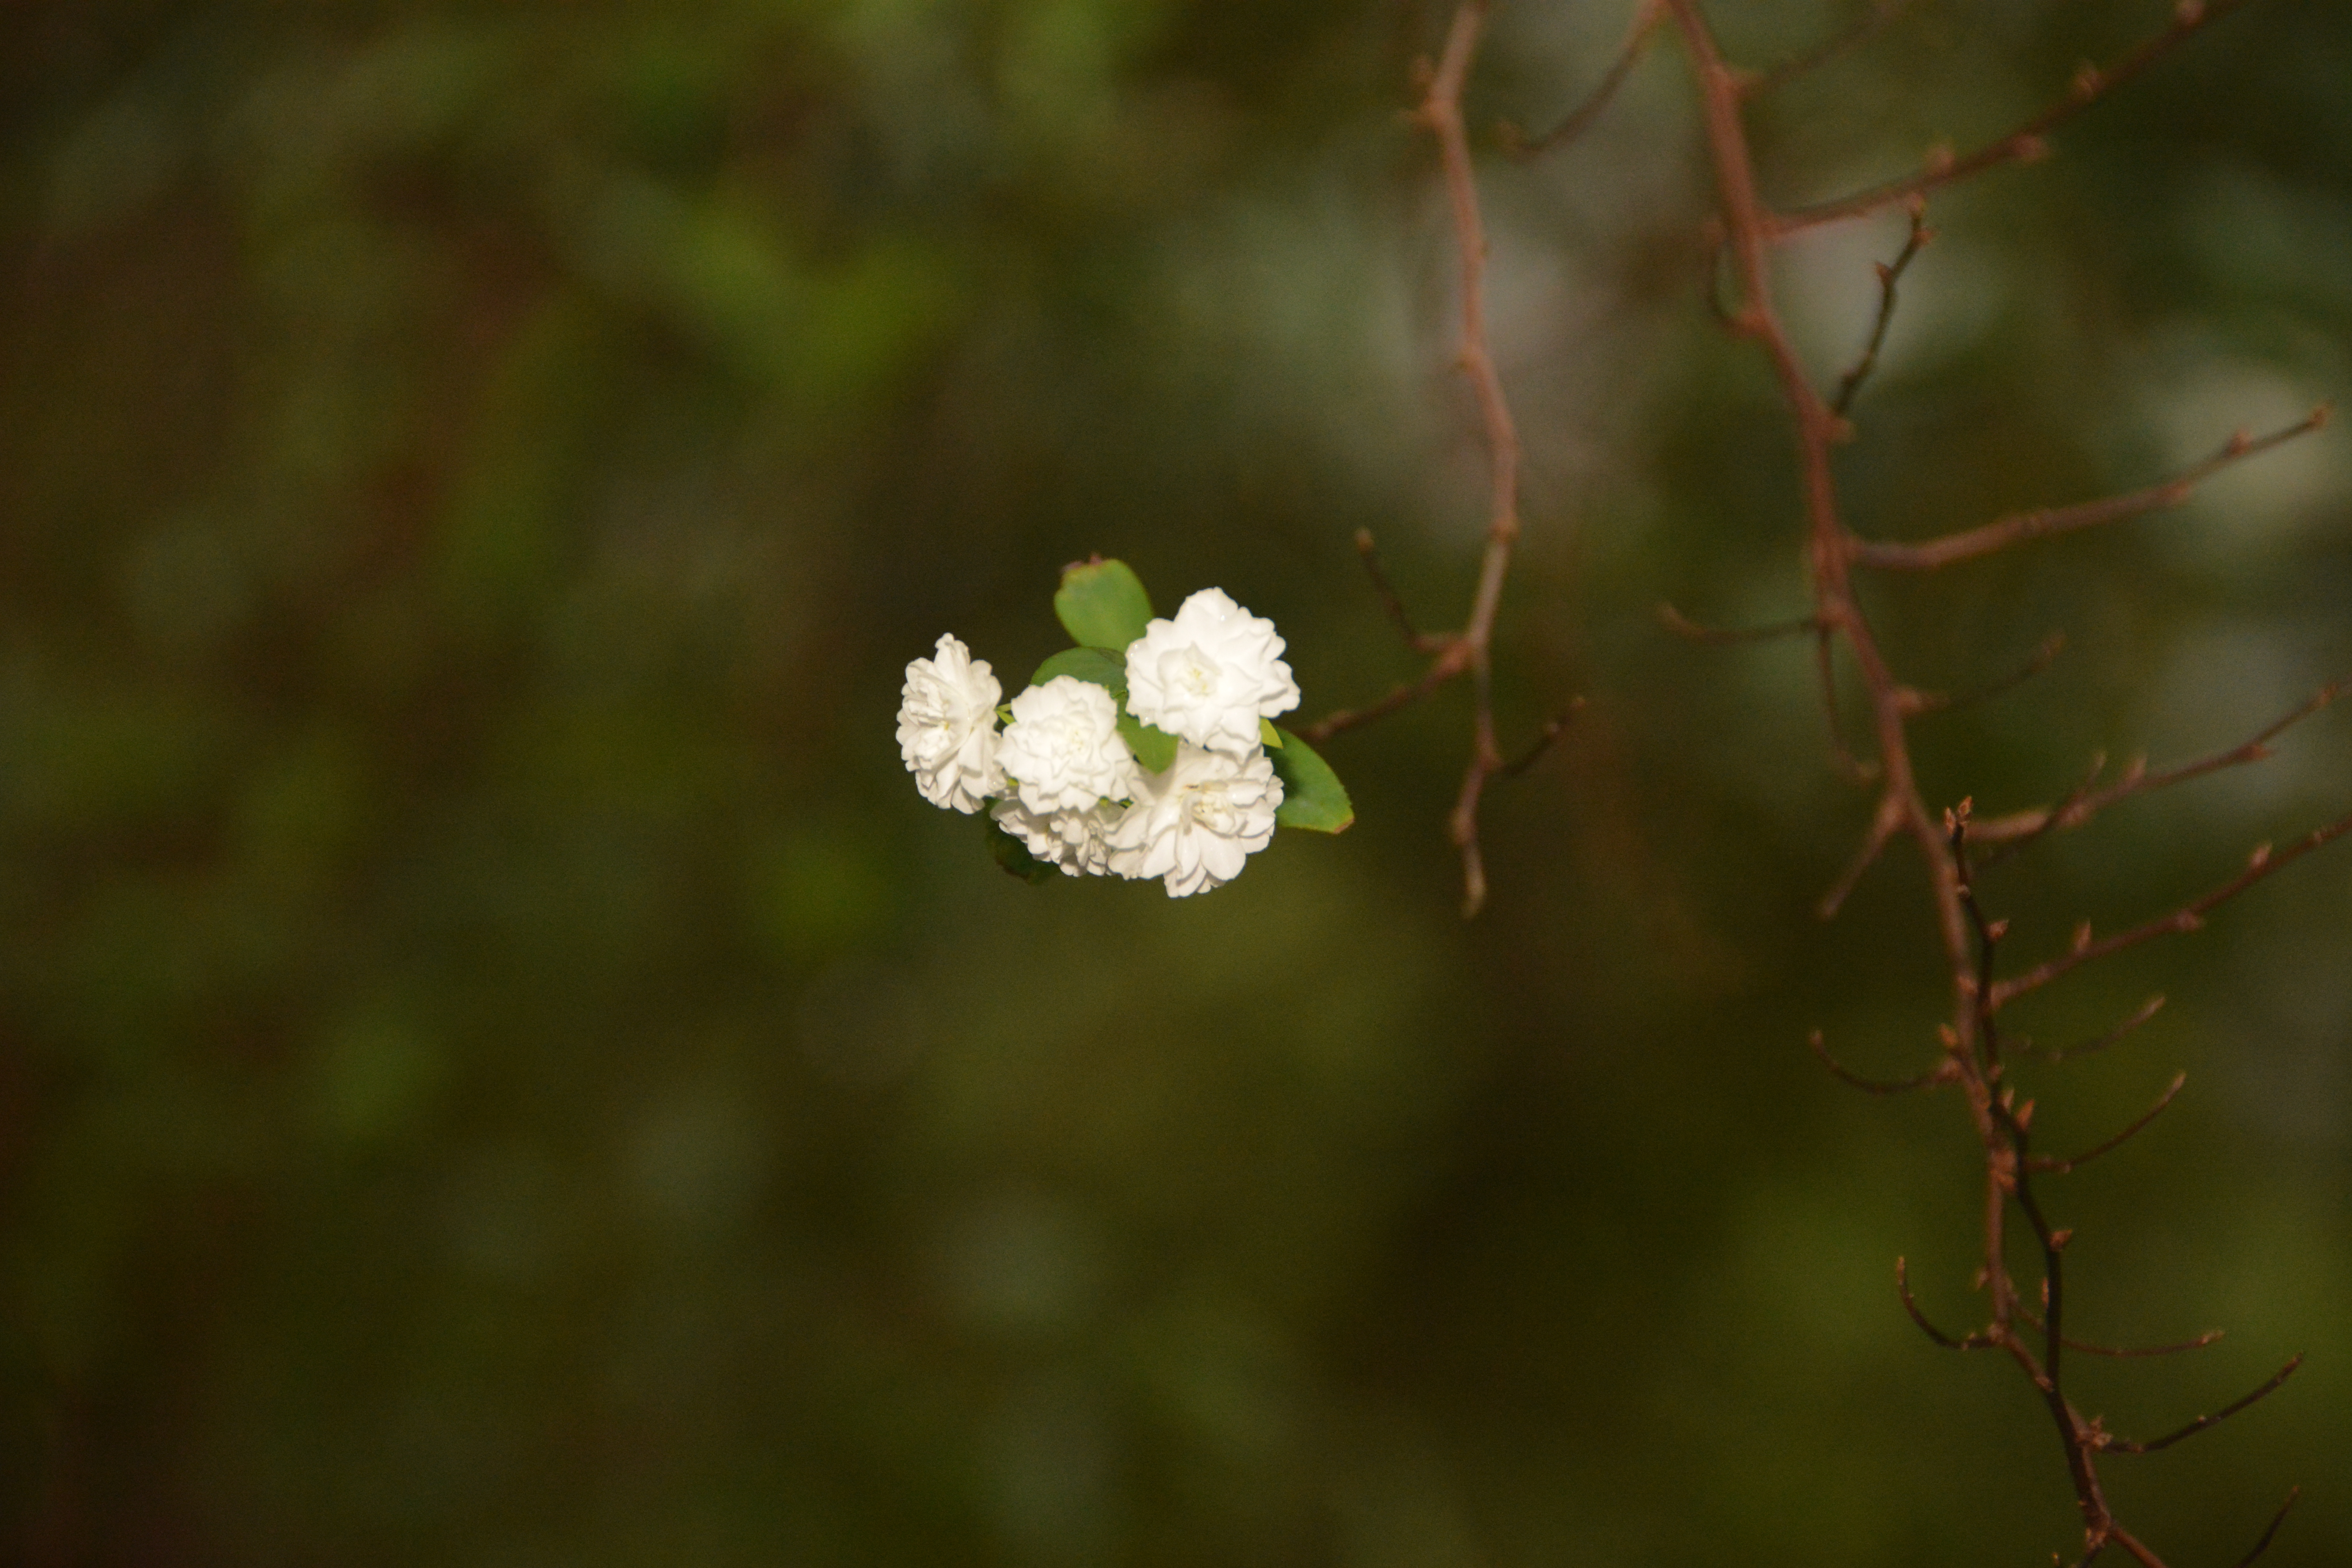
flower, green, leaf, natural environment, branch, plant, spring, botany, close up, macro photography, twig, petal, blossom, grass, tree, plant stem, photography, wildflower, forest, flowering plant